International Shostakovich Chamber Music Competition

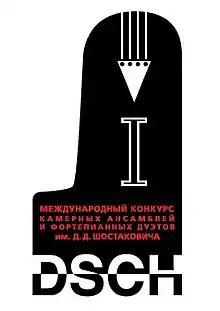
The emblem of the Shostakovich Chamber Music Competition

The Shostakovich competition is a classical music contest in chamber music performance. The two editions of the competition were held in 2008 and 2010 in Moscow, Russia. The contest was open to the participants of all countries in two categories: chamber music ensembles and piano duets. The Shostakovich Chamber Music Competition continued the line of musical contests named after Shostakovich and dedicated to the chamber music: e.g. Shostakovich String Quartet Competition in Moscow.